Describe the emotion expressed in this image:  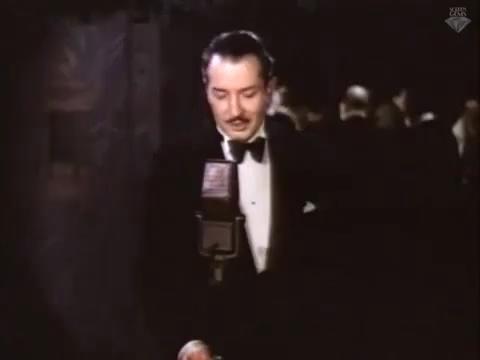
This person displays Suffering, valence and arousal with low intensity.